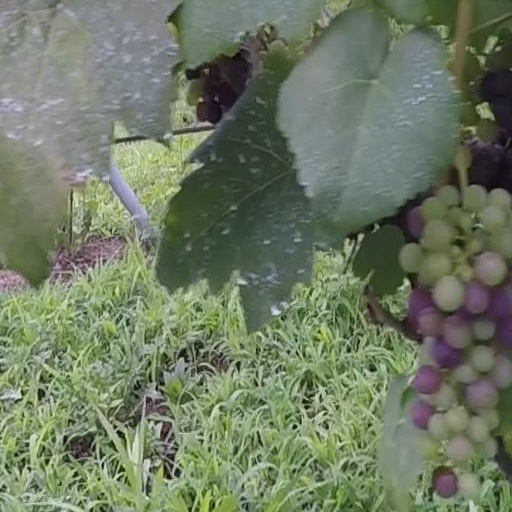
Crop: grape